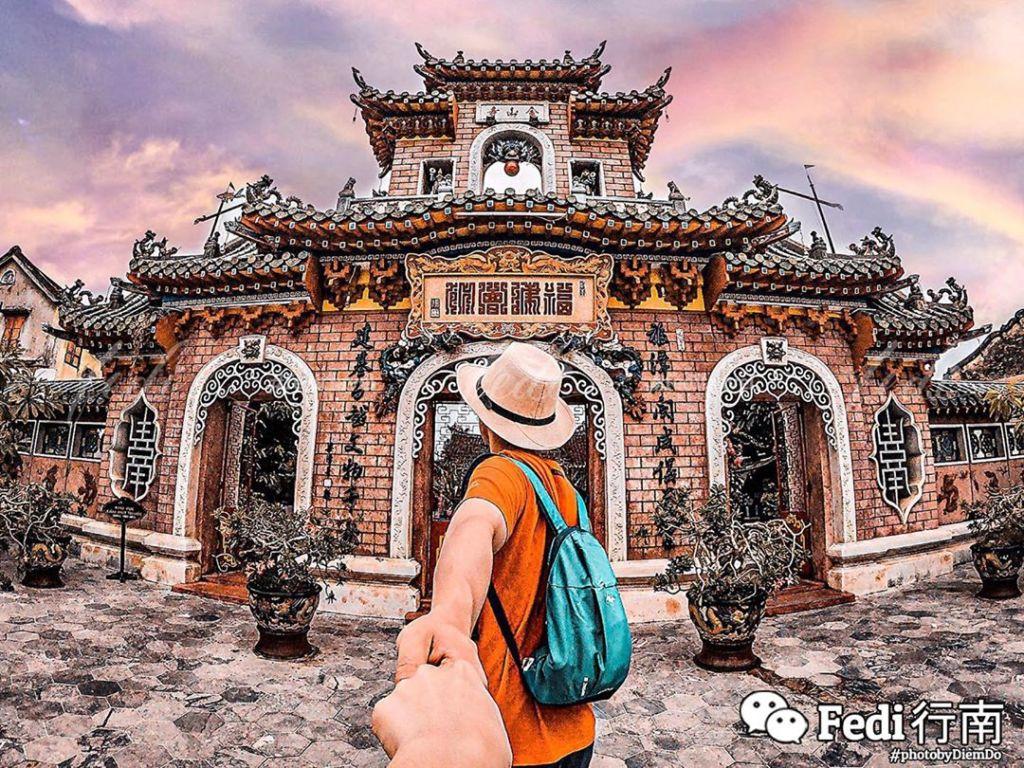
chiếc balo chàng trai đang mang có màu xanh lam